Roberto Muzzi

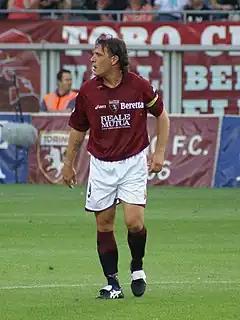
Muzzi with Torino in 2007

Roberto Muzzi (born 21 September 1971) is an Italian former professional footballer who played as a striker: He works as a "club manager" for Cagliari.